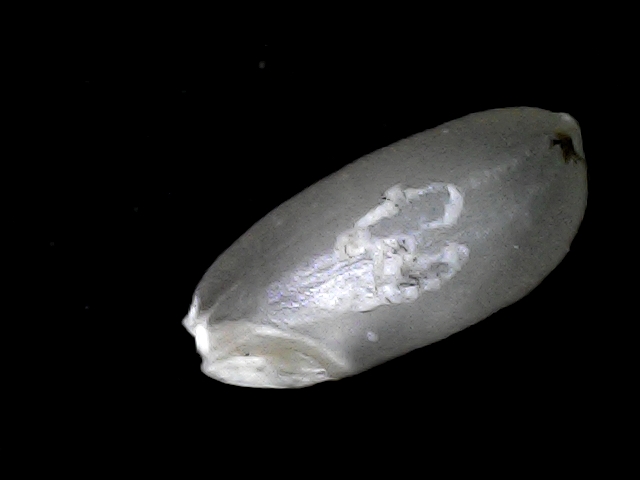
Rice variety: BD33